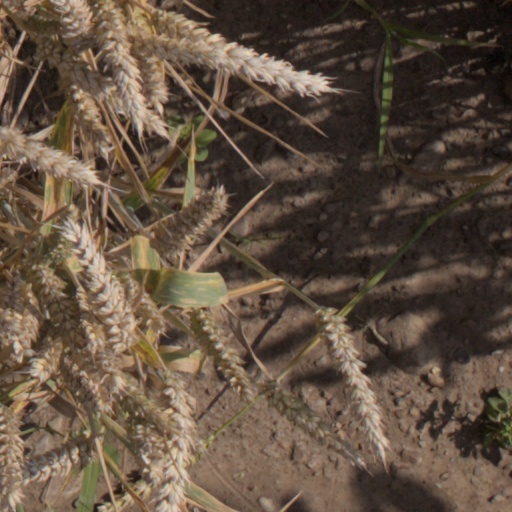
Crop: wheat